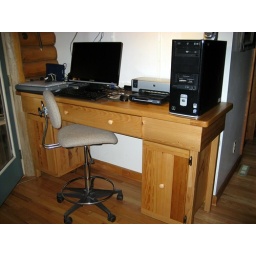
The new desk Ted made for Peg shown in her house with all her stuff on it. She loves it!!